Ephor

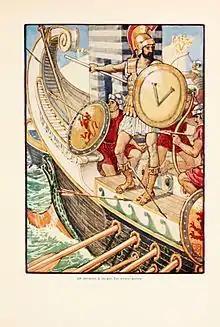
Ephor Brasidas during combat

The concept of an ephorate continues to be used by some contemporary organizations which require a monarchical element within a democratic framework. One such organization is the Ephorate of the Rascals, Rogues, and Rapscallions, an American fraternal research society.